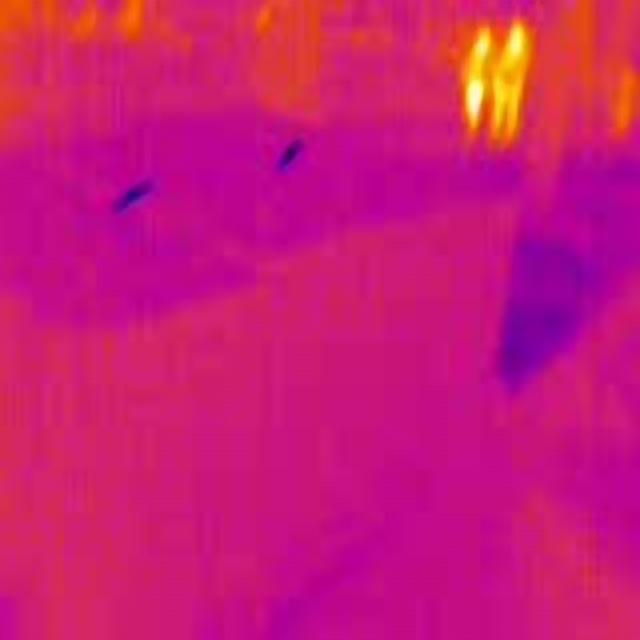
Detected objects:
label: person
label: person